The Challenge: Vendettas

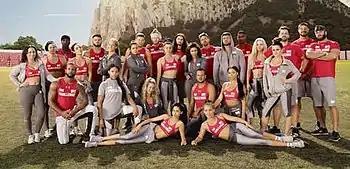

28 players – each with unresolved grudges with other contestants – compete to survive in the game and win their share of $500,000. Each round is designated as a male, female or genderless round. The main elements of the game are as follows: